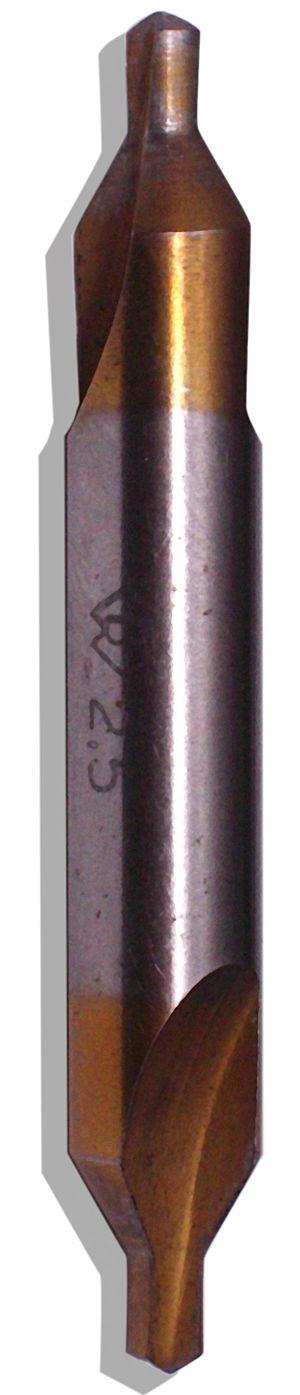
Foret à centrer